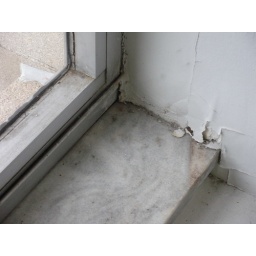
Cracked wall and paint by window sill.